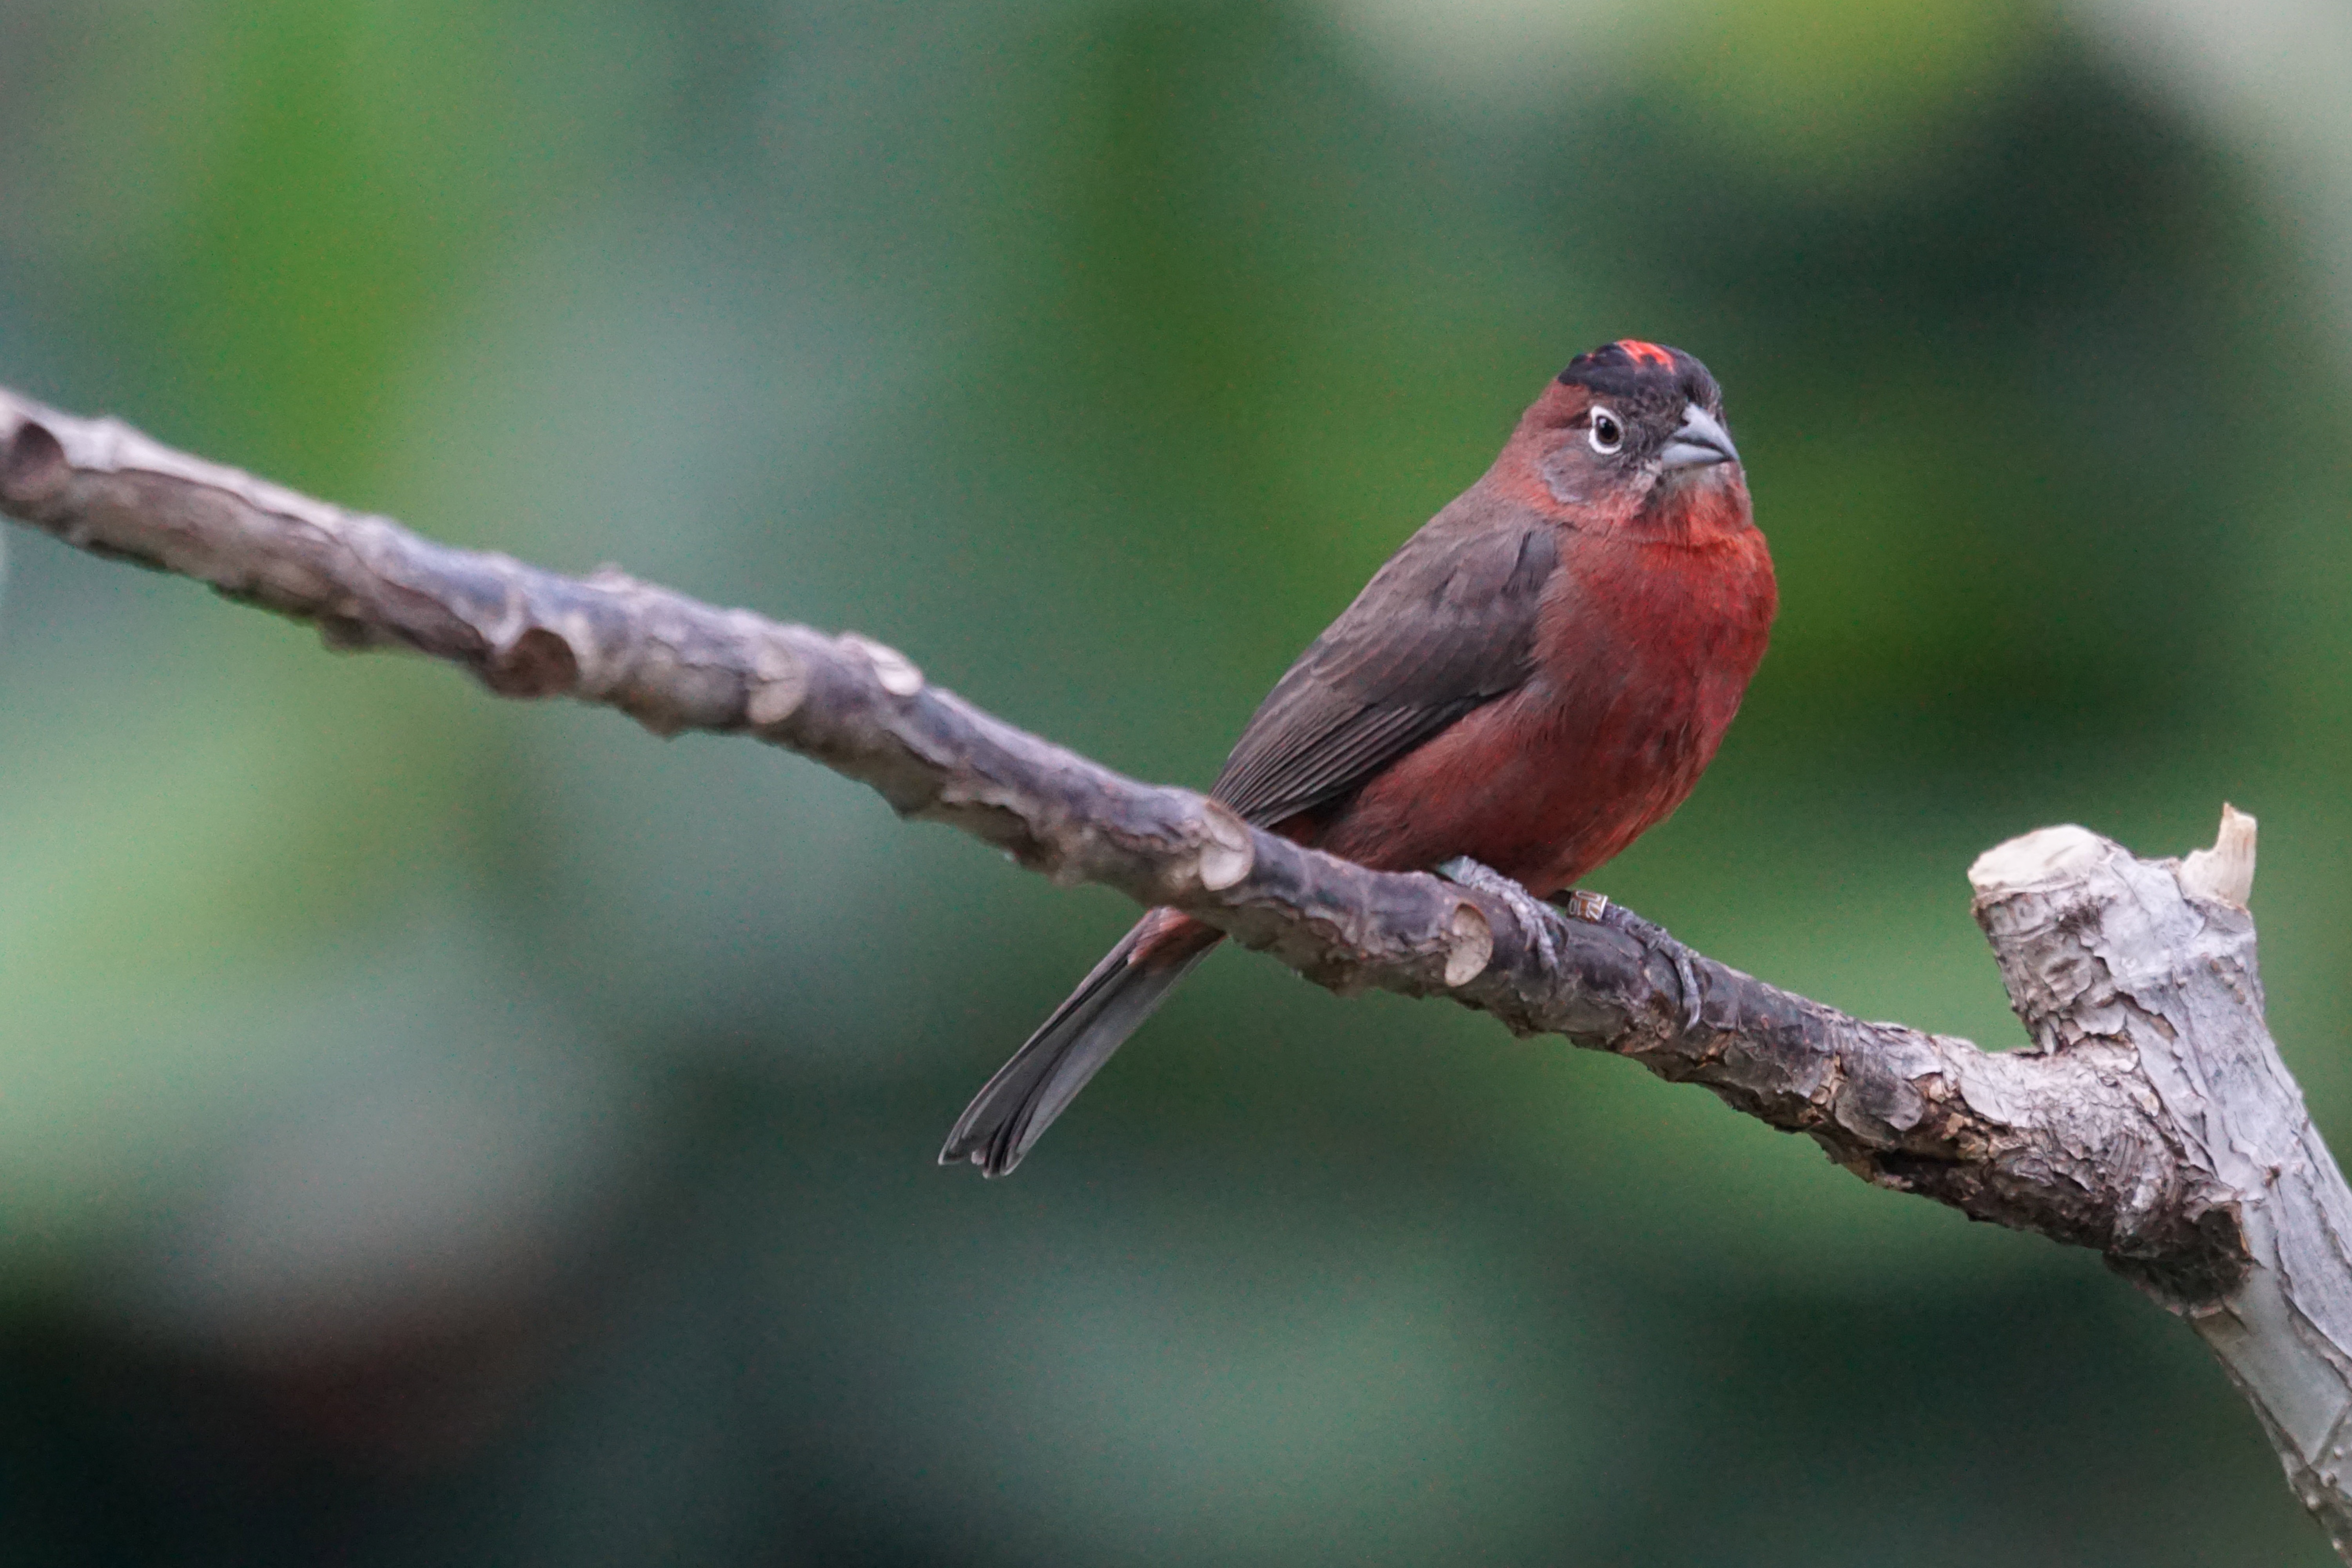
nature, branch, bird, wildlife, beak, fauna, animals, vertebrate, finch, cardinal, wren, sperling, fink, old world flycatcher, perching bird, red kronfink, dry forest